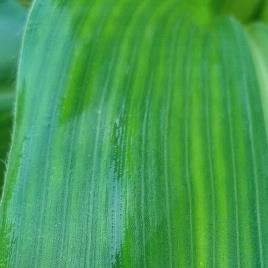
Crop: Maize
Condition: stripe-d